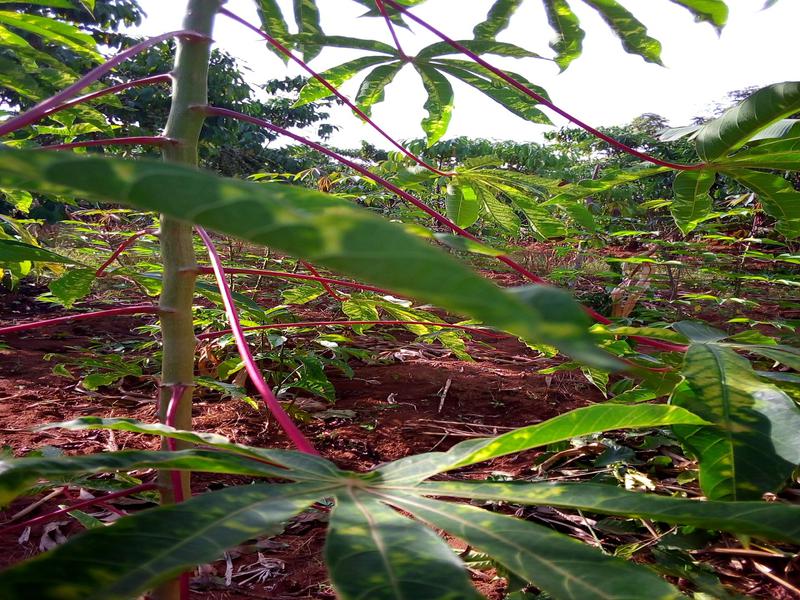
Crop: cassava
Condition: brown_streak_disease